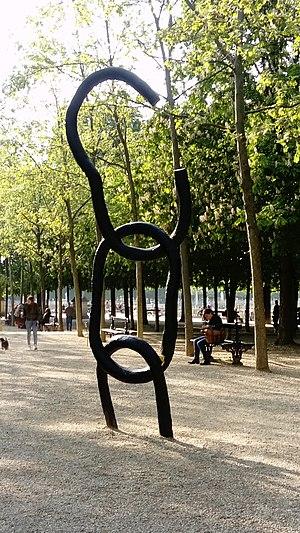
Sculpture en hommage aux luttes des esclaves des colonies françaises au Jardin du Luxembourg (Paris).
Le jardin du Luxembourg est un jardin ouvert au public, situé dans le 6ᵉ arrondissement de Paris. Créé en 1612 à la demande de Marie de Médicis pour accompagner le palais du Luxembourg, il a fait l'objet d'une restauration dirigée par l'architecte Jean-François-Thérèse Chalgrin sous le Premier Empire et appartient désormais au domaine du Sénat. Il s'étend sur 23 hectares agrémentés de parterres de fleurs et de sculptures. Rendez-vous de prédilection des Parisiens, il attire également des visiteurs du monde entier.
L'esclavage est un système juridique et social qui applique le droit de propriété aux individus, dits esclaves. Par opposition un individu ne faisant pas l'objet d'un tel droit de propriété est dit libre. Le propriétaire d'un esclave est quant à lui appelé maître. Défini comme un « outil animé » par Aristote, l’esclave se distingue du serf, du captif ou du forçat par l'absence d'une personnalité juridique propre. Des règles variables selon le pays et l’époque considérés, fixent les conditions par lesquelles on devient esclave ou on cesse de l'être, quelles limitations s'imposent au maître, quelles marges de liberté et protection légale l'esclave conserve, quelle humanité on lui reconnaît, etc. L'affranchissement d'un esclave fait de lui un affranchi, qui a un statut proche de celui de l'individu ordinaire.